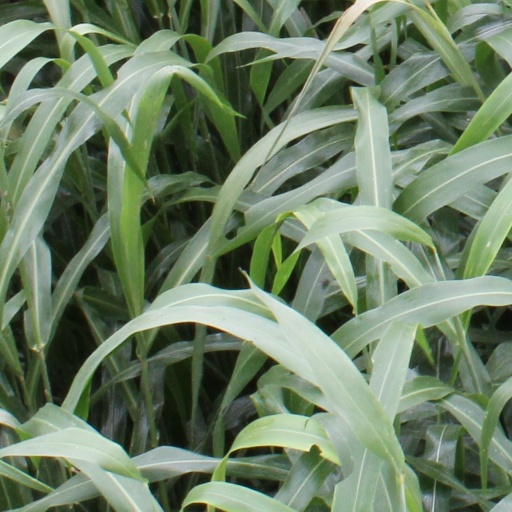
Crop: sorghum